Cyclic compound

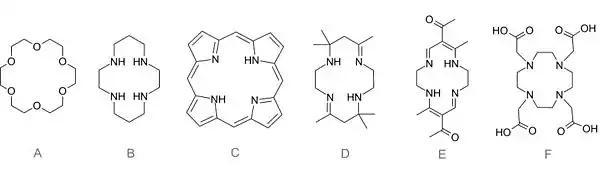
Chelating macrocyclic structures of interest in inorganic and supramolecular chemistry, an example array. A, the crown ether, 18-crown-6; B, the simple tetra-aza chelator, cyclam; C, an example porphyrin, the unsubstituted porphine; D, a mixed amine/imine, the Curtis macrocycle; E, the related enamine/imine Jäger macrocycle, and F, the tetracarboxylate-derivative DOTA macrocycle.

IUPAC nomenclature has extensive rules to cover the naming of cyclic structures, both as core structures, and as substituents appended to alicyclic structures. The term macrocycle is used when a ring-containing compound has a ring of 12 or more atoms. The term polycyclic is used when more than one ring appears in a single molecule. Naphthalene is formally a polycyclic compound, but is more specifically named as a bicyclic compound. Several examples of macrocyclic and polycyclic structures are given in the final gallery below.